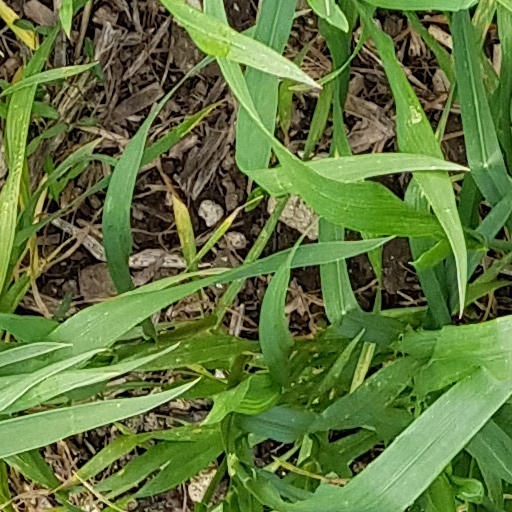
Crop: wheat